General Motors 54° V6 engine

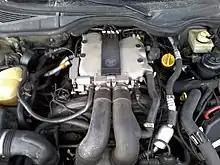
Cadillac Catera 3.0 litre V6 engine, longitudinally mounted

The X30XE, L81, B308I, or B308E has a bore and stroke which displaces with a compression ratio between 9.5:1 and 10.8:1. The naturally-aspirated version of the engine produces between , , and @ 6,000 rpm with to @ 3,400 rpm. The B308E is a slightly modified X30XE used in the Saab 9-5. Engine management systems are Bosch Motronic M2.8.1, and later (approx. 2000) M2.8.3. Firing order is 1-2-3-4-5-6.